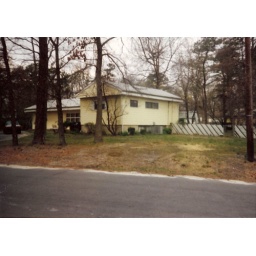
House I grew up in after the addition of ugly siding and a fence to keep the dog in